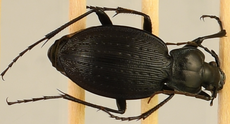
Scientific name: Carabus goryi
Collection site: Mountain Lake Biological Station NEON (MLBS), plot MLBS_002